Yingbin Road station

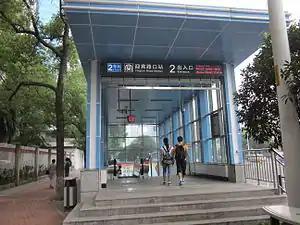
Station entrance

Yingbin Road station is a subway station in Changsha, Hunan, China, operated by the Changsha subway operator Changsha Metro.